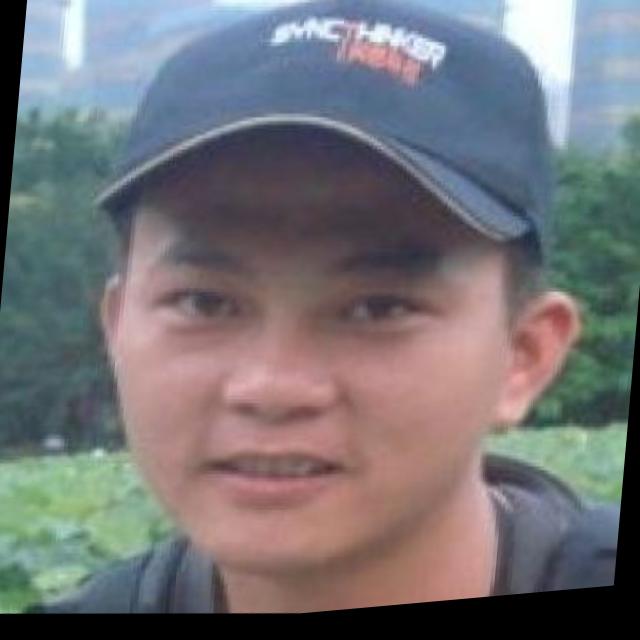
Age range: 21-44